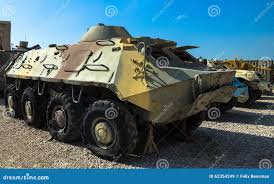
Label: BTR